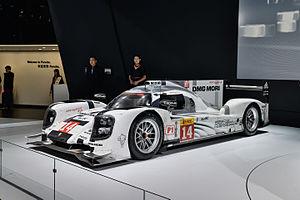
La Porsche 919 Hybrid est une voiture de course de type Sport-prototypes, appartenant à la catégorie des Le Mans Prototype. Elle est développée par Porsche pour courir dans la catégorie LMP1-H du Championnat du monde d'endurance FIA à partir de la saison 2014. Engagée par l'équipe d'usine Porsche Team, elle a notamment permis à la marque de remporter les 24 Heures du Mans 2015, 2016 et 2017 ainsi que les titres pilotes et constructeurs du championnat en 2015, 2016 et 2017.